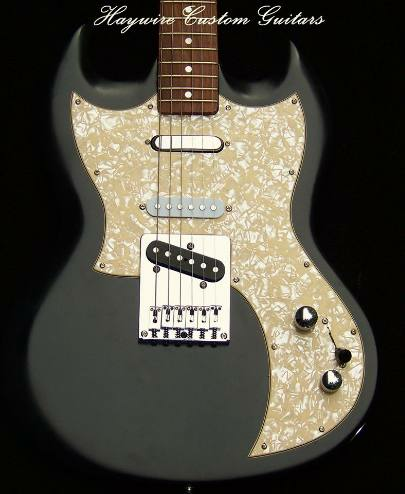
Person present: No